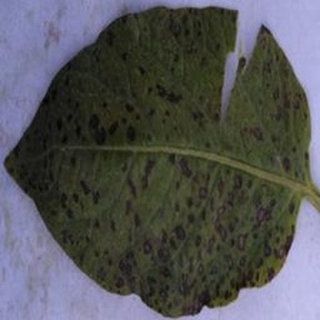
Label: potato_early_blight